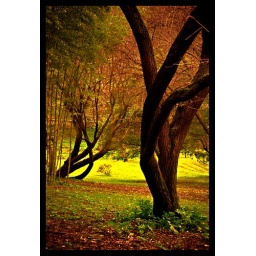
Botanic garden - big tree in the green